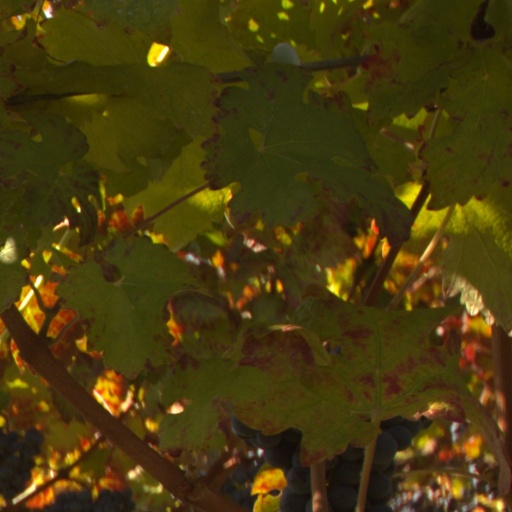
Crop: grape